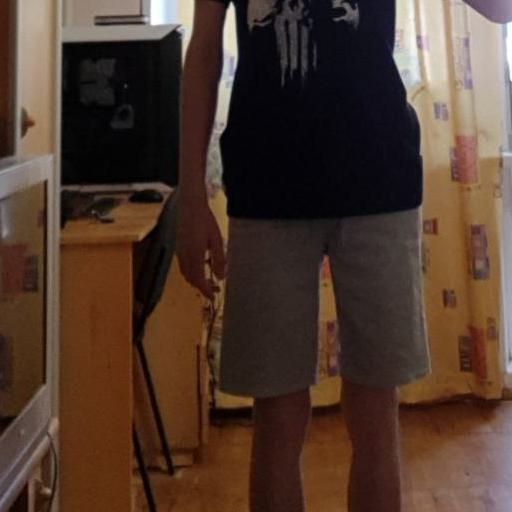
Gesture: no_gesture